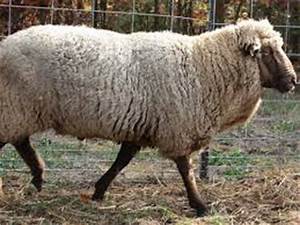
Label: sheep